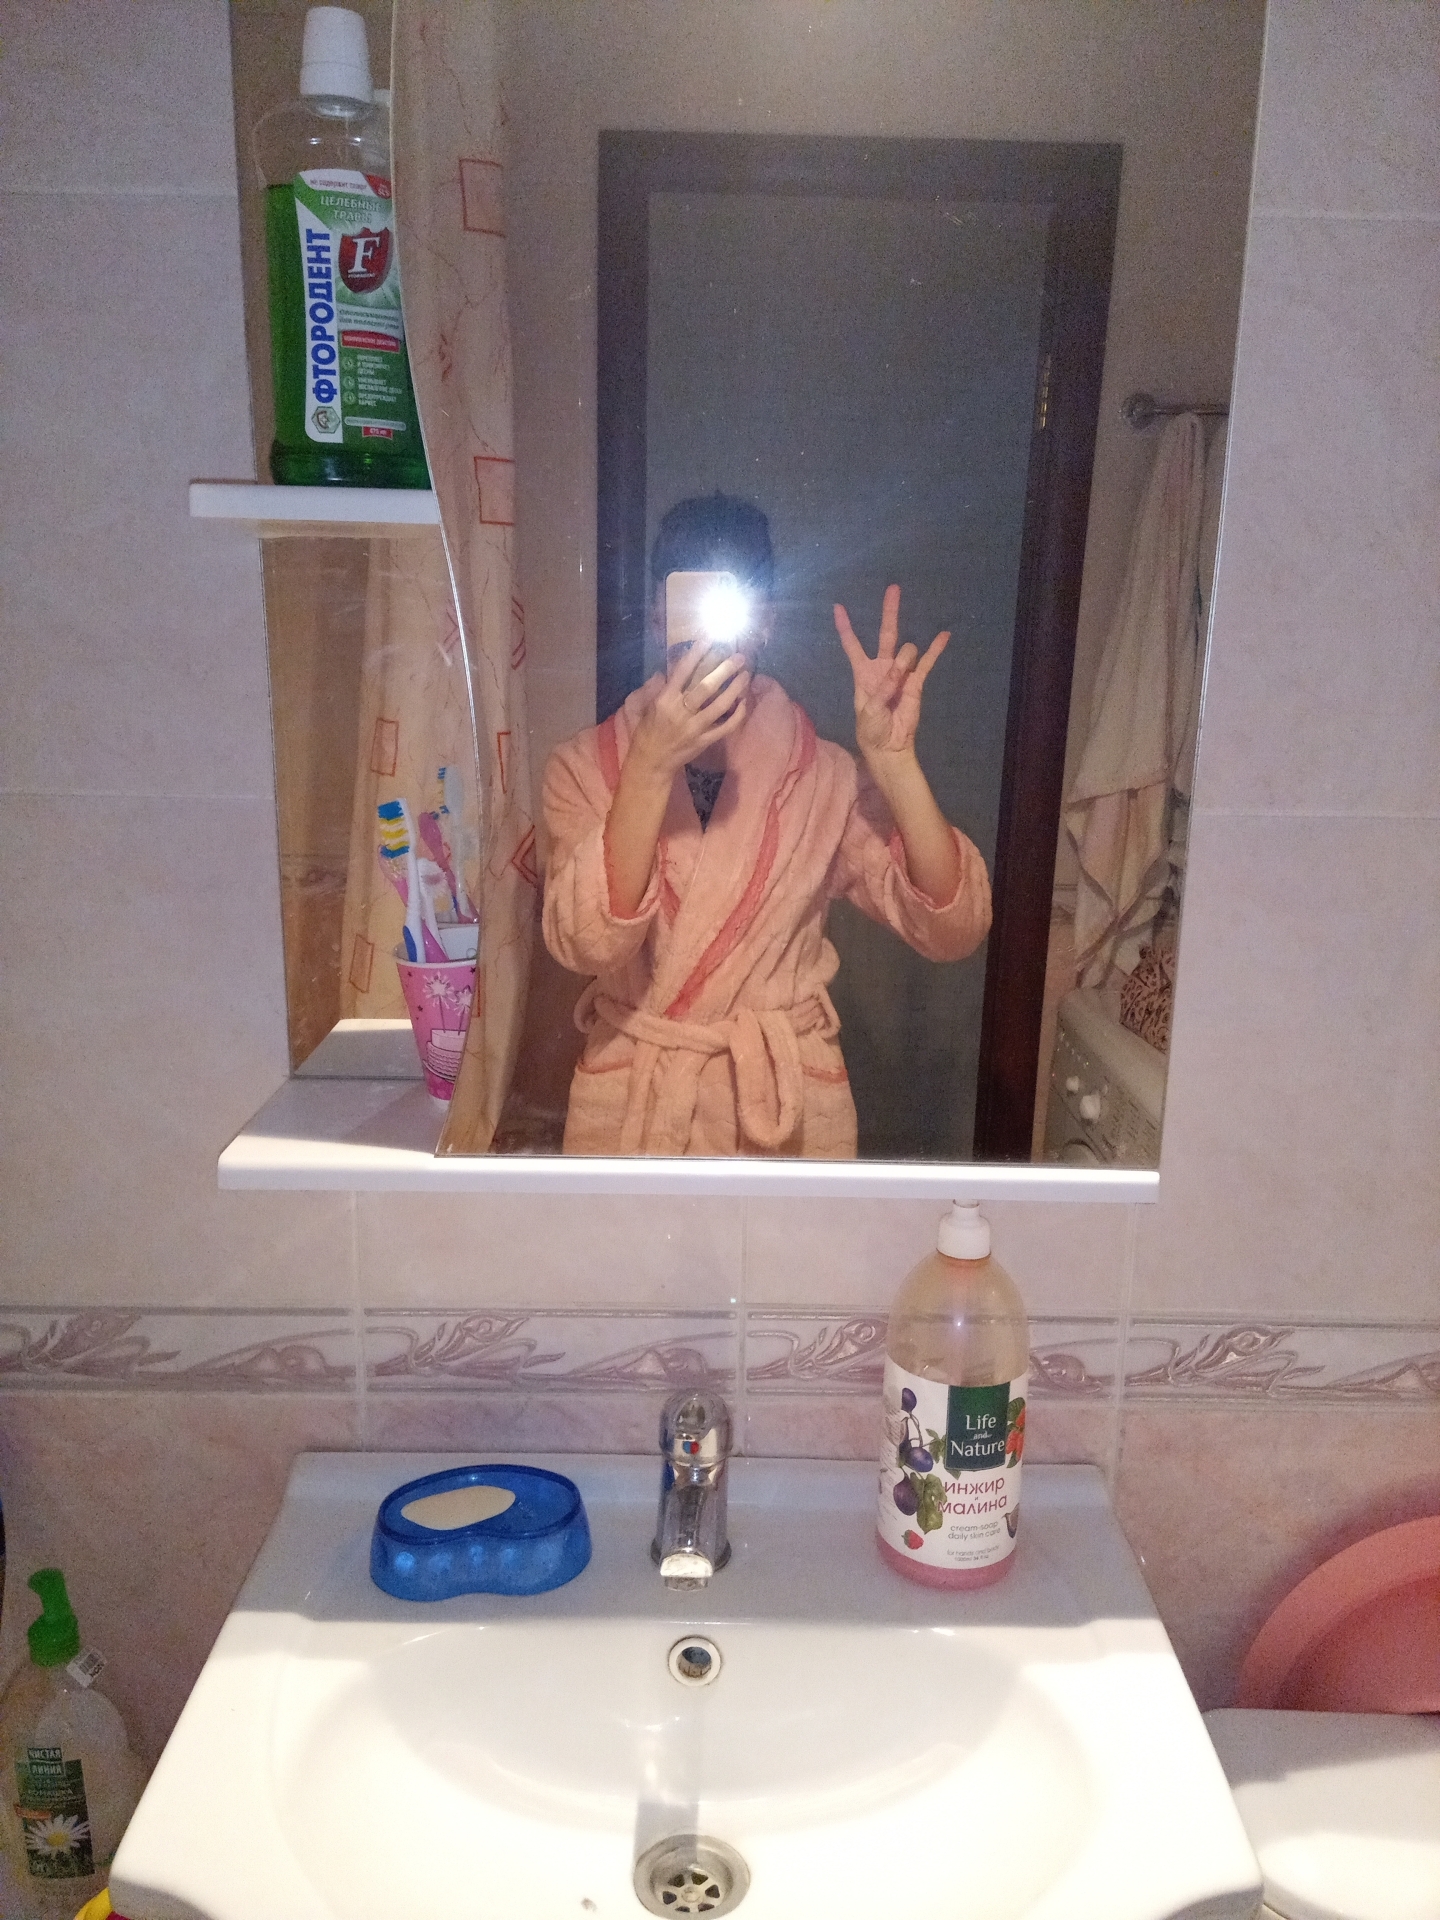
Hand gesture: three3